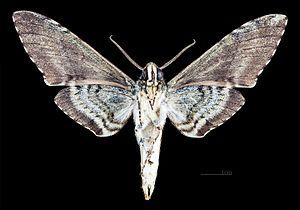
Manduca corallina est une espèce de lépidoptères de nuit de la famille des Sphingidae, de la sous-famille des Sphinginae et de la tribu des Sphingini.